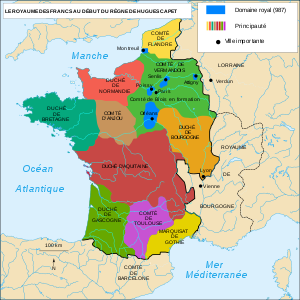
Le Soissonnais ou Soissonnois, est une région naturelle de France, située au cœur du Bassin Parisien, à quatre-vingts kilomètres au nord de Paris, sur les départements de l'Aisne et de l'Oise. La région tire son nom du peuple gaulois des Suessiones ou suessions qui était présent dans la région dans l'antiquité gauloise.
Le titre de Marquis de Gothie ou Margrave de Gothie était un titre de noblesse, parfois assumé par son titulaire comme un signe de suprématie dans la région de Gothie qui était situé dans la région historique de Septimanie dans le sud de la France, qui est devenue plus tard une partie du Languedoc. Le Marquisat comprenait notamment les villes de Narbonne, Agde, Béziers, Melgoy, Nîmes et Uzès, aux IXe et Xe siècles.
Robert II, surnommé « le Pieux », est né à Orléans vers 972 et mort au château de Melun le 20 juillet 1031. Fils d’Hugues Capet et de son épouse Adélaïde d'Aquitaine, il est le deuxième roi franc de la dynastie capétienne. Régnant de 996 à 1031, il est ainsi l'un des souverains de l’an mil.
Hugues Capet est un roi robertien et le fondateur de la dynastie capétienne. Il est né vers 939-941, probablement à Dourdan, et mort le 24 octobre 996, probablement au lieu-dit non habité « Les Juifs », près de Prasville. Il a été duc des Francs, puis roi des Francs. Fils de Hugues le Grand et de son épouse Hedwige de Saxe, Hugues Capet est l'héritier des puissants Robertiens, une lignée en compétition pour le pouvoir avec la dynastie carolingienne et les grandes familles aristocratiques de Francie aux IXᵉ et Xᵉ siècles, mais, par sa grand-mère paternelle Béatrice de Vermandois, il descend également d'un Carolingien, Bernard roi d'Italie, petit-fils de Charlemagne. Hugues Capet est le premier roi à ne plus utiliser le germanique au profit de l'ancien français.
L'histoire de France commence avec les premières occupations humaines du territoire correspondant au pays actuel. Aux groupes présents depuis le Paléolithique et le Néolithique, sont venues s'ajouter, à l'Âge du bronze et à l'Âge du fer, des vagues successives de Celtes, puis au IIIᵉ siècle de peuples germains et au IXᵉ siècle de scandinaves appelés Normands.